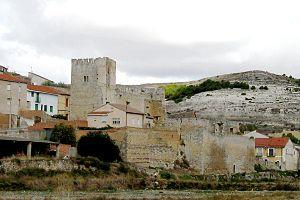
Curiel de Duero est une commune de la province de Valladolid dans la communauté autonome de Castille-et-León en Espagne. Le village est situé dans la région naturelle de la vallée del Cuco.